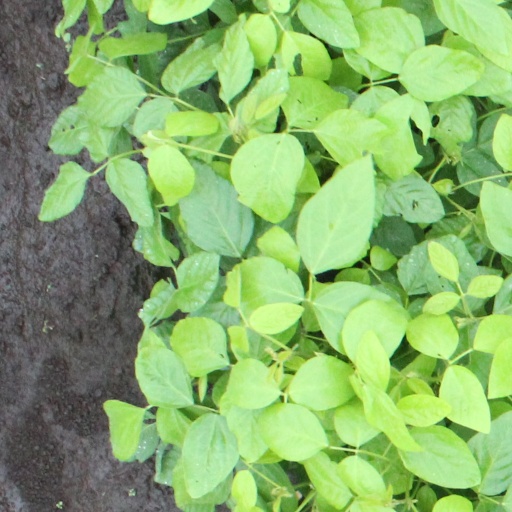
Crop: soybean